Larkin Poe

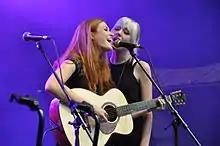
Rebecca and Megan Lovell at Blacksheep Festival 2014

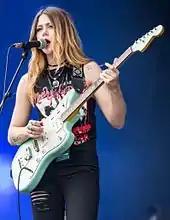
Rebecca Lovell at Rock im Park 2016

Rebecca and Megan Lovell began their musical careers in 2005 as teenagers with the formation of acoustic music trio, the Lovell Sisters, with their older sister, Jessica Lovell. After self-releasing two independent albums and touring successfully for four years – appearing on Garrison Keillor's "A Prairie Home Companion", the "Grand Ole Opry", and performing at Bonnaroo Music Festival – the group announced their disbandment in December 2009. In January 2010, Rebecca and Megan regrouped as Larkin Poe. "Larkin Poe" was the name of the sisters' great-great-great-great-grandfather.